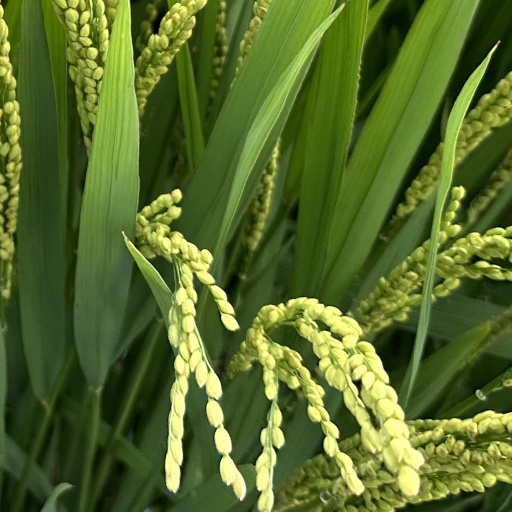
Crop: rice